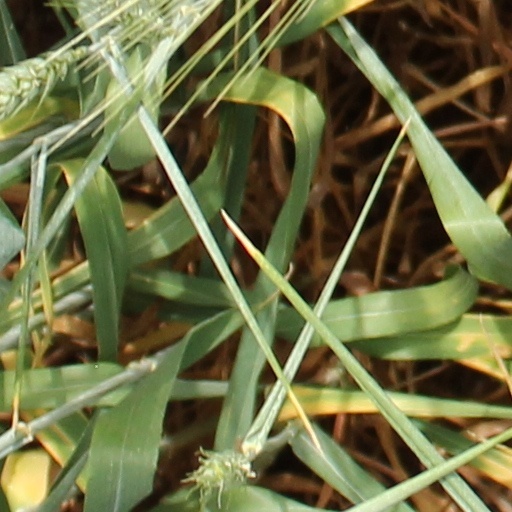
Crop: wheat